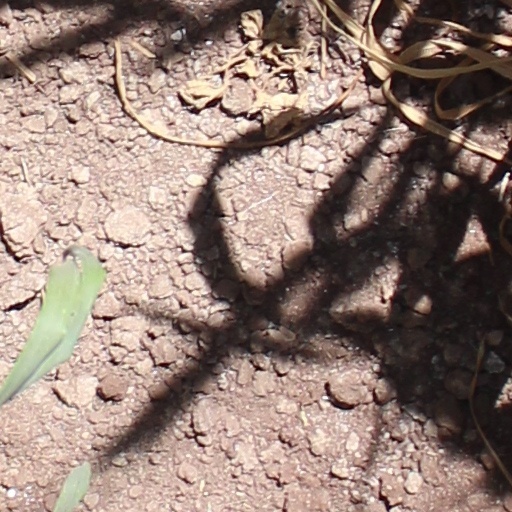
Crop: wheat